Silken Painting of Emperor Go-Daigo

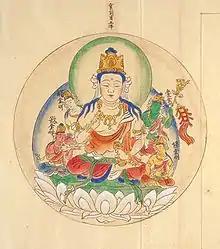
The Five Secret Laws of Vajrasattva, A Collection of Illustrations of Buddhist Statues, "Zu Zu Sho" (Kamakura era)

An interesting point in Buddhist art is that portraits of real people depict the eight-leaf lotus flower as a seating tool . Although the use of eight-leafed lotus flowers in perfuming was not entirely absent according to the procedures of the time, it is extremely rare for them to be depicted in portraits of monks . In addition to this work, there is a national treasure, Myoe Shōnin Jūjo Zazenzo (collection of Kōzan-ji), but that is not a perfumed scene, so it cannot be simply compared to this work . It is possible that there is some intention as to why the eight-leafed lotus flower is not depicted in the portrait of the monk, and why on the contrary it is depicted specifically in this work, but as of 2006 it is unknown . Uchida discusses the theory that the "Myoe Shonin Jujyo Zazenzo" is related to Monju Bosatsu, and also points out that the Saidai-ji school of Eizon and the Bunkan (the author of this work) associated with it also have a strong belief in Monju Bosatsu, but he avoids stating it explicitly